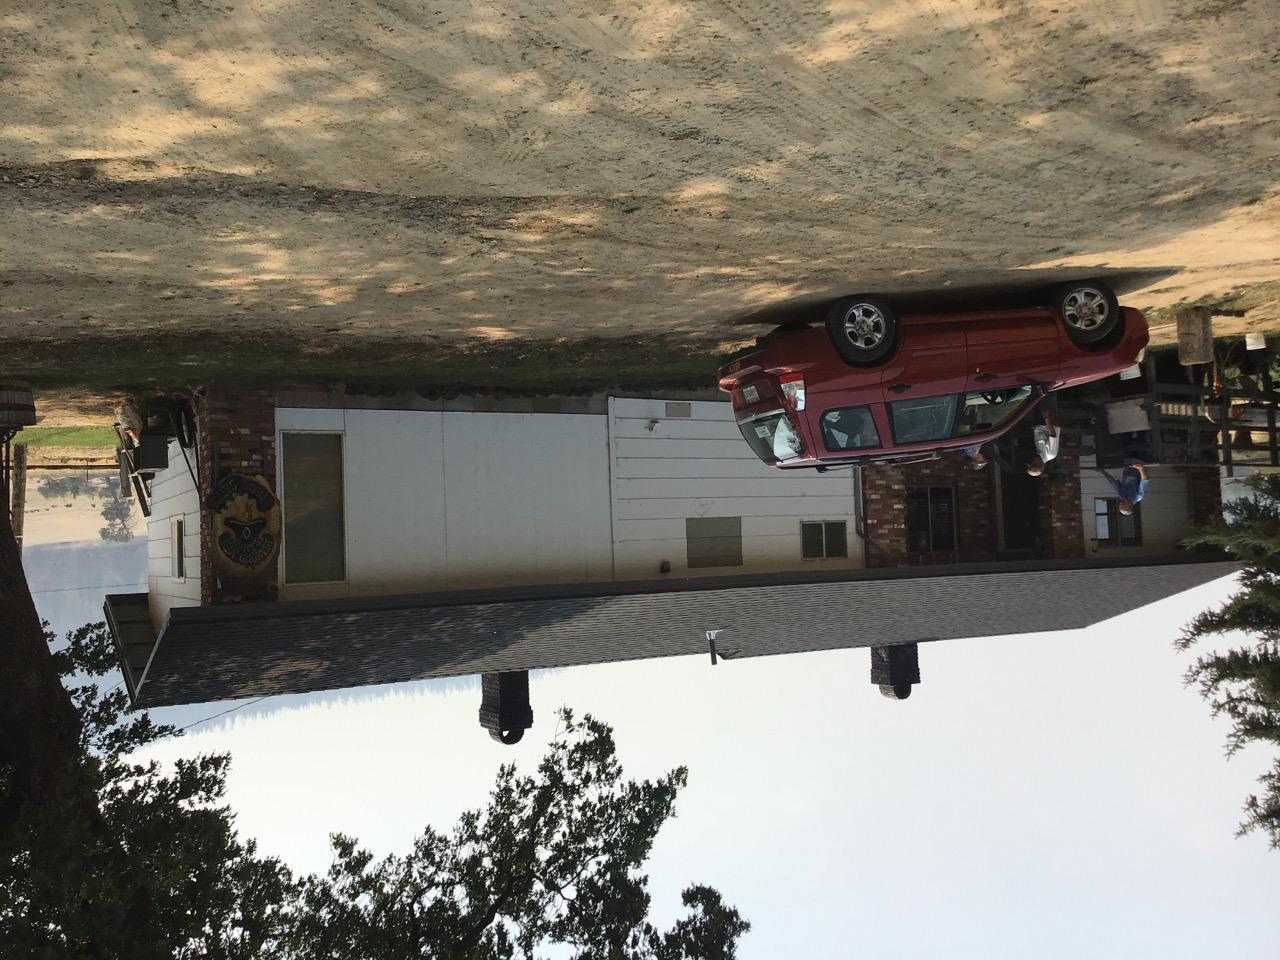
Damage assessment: no_damage